USPS Post Office Box Lobby Recycling program

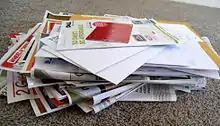
A pile of junk mail

The Post Office Box Lobby Recycling program is a project of the United States Postal Service (USPS) that was created on October 28, 2008, for mail customers to recycle paper items, using recycling bins placed in the customer lobbies of post office buildings. Some of the goals of the program are to reduce the amount of paper waste going to landfills, which helps to reduce the consumption of fiber from trees used for paper production and greenhouse gas emissions associated with waste disposal. USPS receives revenue from selling the material, and no tax dollars are used to fund the project. USPS was reported as having recycled over of waste in 2009, including paper, plastics and other waste.